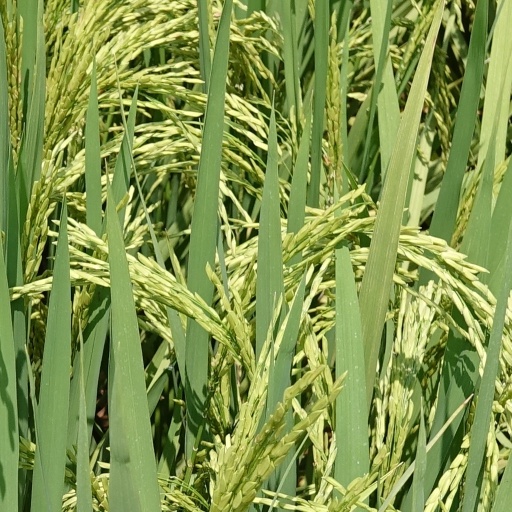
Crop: rice